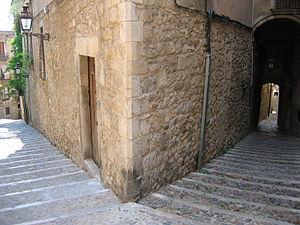
Rue Manuel Cundaro du quartier juif, Girona, Catalogne Date: 22/07/2006 Author: en:user:Naevus (own work / photo dont je suis l'auteur)
L'École kabbalistique de Gérone est un lieu important d'enseignement de la Kabbale entre le XIIIᵉ et le XVᵉ siècle. Sous l'influence d'Isaac l'Aveugle et de son neveu, Acher ben David, les maîtres de l'école kabbalistique de Posquières au Languedoc, une école s'établit à Gérone, en Catalogne, dès le début XIIIᵉ siècle.
Gérone est une ville située dans le nord-est de l'Espagne en Catalogne. Elle est la capitale de la province de Gérone ainsi que de la comarque du Gironès.
La Kabbale est une tradition ésotérique du judaïsme, présentée comme la « Loi orale et secrète » donnée par YHWH à Moïse sur le mont Sinaï, en même temps que la « Loi écrite et publique ». Elle trouve sa source dans les courants mystiques du judaïsme synagogal antique.